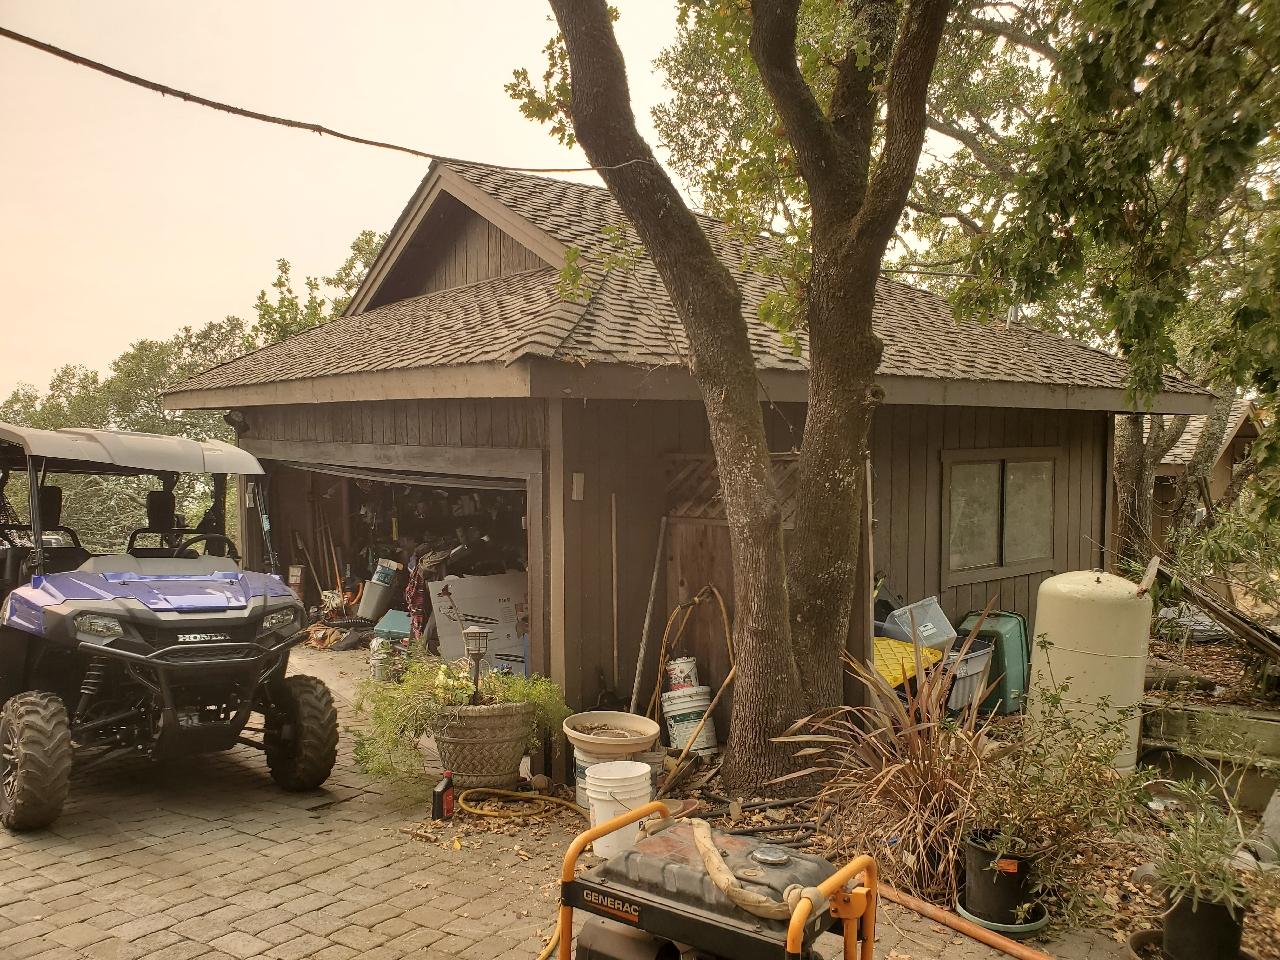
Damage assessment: no_damage